Cristos Negros of Central America and Mexico

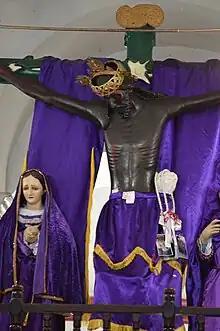
The "Black Christ" of Otatitlán

The Cristo Negro of Otatitlán is in the parish church of the town. There are two stories of the origin of this particular image. One states the Spanish king Philip II had the three Black Christ images commissioned, which then went on to their current locations. Another story says that the image was found on the Day of the Cross by an indigenous person at the foot of a tree in the village of Puctlanzingo, which was then claimed by the Mazatecos of the region. Later it was moved on the Papaloapan River on a raft to its current location. During the Cristero War in the 1930s, the image was taken by men allied with then governor of Veracruz, Adalberto Tejada, who tried unsuccessfully to burn it. Instead it was decapitated. The headless image returned to Otatitlán and a replacement was made. In 1950, the original head was found and returned, with the replacement head now kept in a glass case. The devotion to this image is a syncretism. It is not unusual for there to be a mass followed by a ritual cleansing by a local “brujo” (roughly witch doctor). The major feast day for this image is May 3, Day of the Cross, with events beginnings on April 28 and extending to May 7. The event can attract up to 150,000 people from Veracruz and other parts of Mexico.